Fortress of Doboj

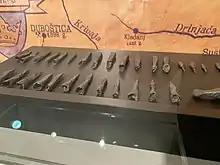

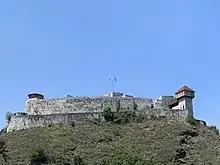
Doboj Fortress - downtown view

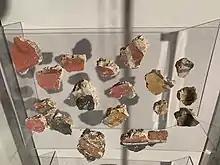
Ceramics and pottery excavated from the economy building in 2017

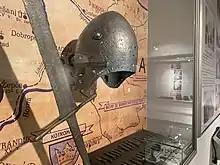

Doboj Fortress (Bosnian, Croatian and Serbian: "Dobojska tvrđava" / Добојска тврђава) or Gradina (Градина) is located in the city of Doboj, Bosnia and Herzegovina. Throughout its turbulent history, the fortress has been burned and ransacked at least 18 times as per official records. Of note is that Doboj fortress was considered to be a royal Kotromanić property, unlike Great Bosnian Duke Hrvoje's Zvečaj fortress or Sandalj Hranić's Blagaj fortress, which were centers of their respective duchies.